301st Rescue Squadron

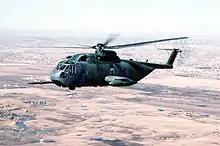
Sikorsky HH-3E Jolly Green Giant helicopter, circa 1988.

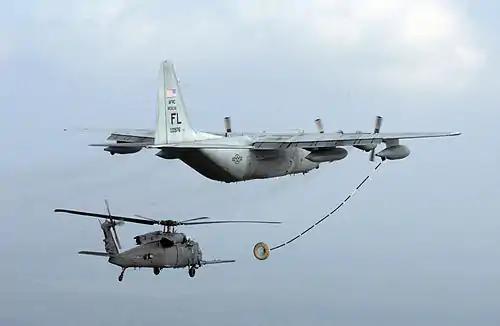
39th Rescue Squadron

In the 1970s, the squadron acquired helicopters, adding former Sikorsky SH-34J Seabat helicopters from the U.S. Navy in 1971. The aircraft were stripped of their antisubmarine warfare gear and redesignated Sikorsky HH-34J. The squadron became an all-helicopter unit in 1973 when it added Bell HH-1 Hueys and lost its remaining Albatross amphibians. The Hueys also provided support for the U.S. Air Force Water Survival School at Homestead during training events in Biscayne Bay.